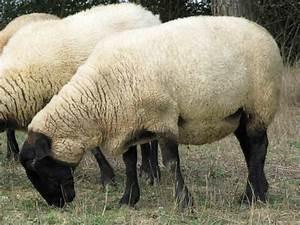
sheep